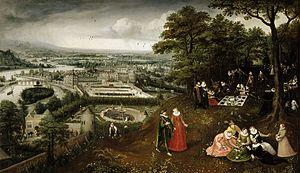
Lucas van Valckenborch est un peintre flamand.